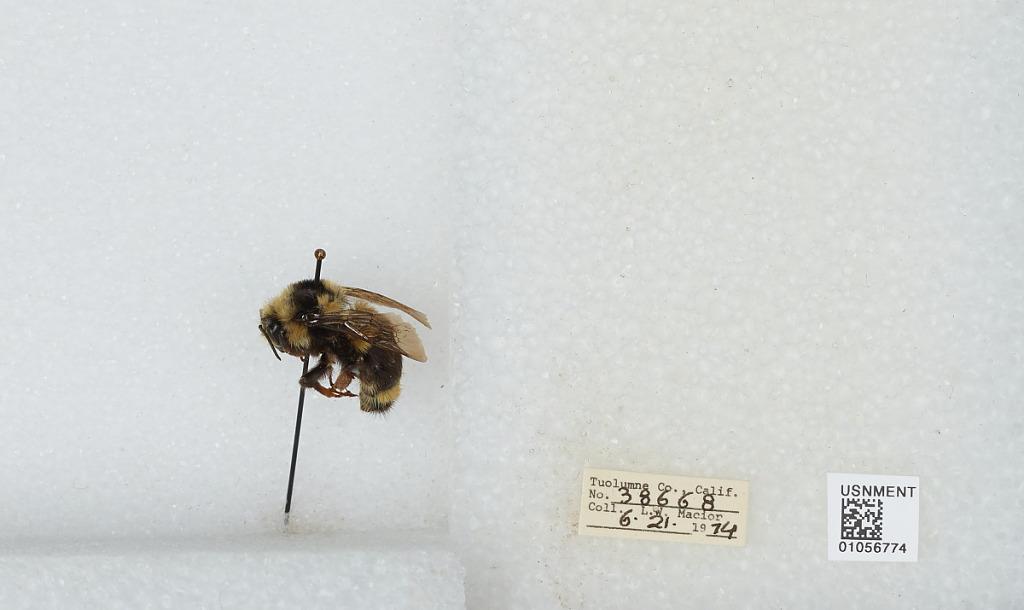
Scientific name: Bombus bifarius nearcticus
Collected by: L. Macior
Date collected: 1974-6-21
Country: United States
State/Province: California
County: Tuolumne
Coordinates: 38.02, -119.94